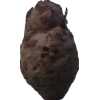
Label: celery